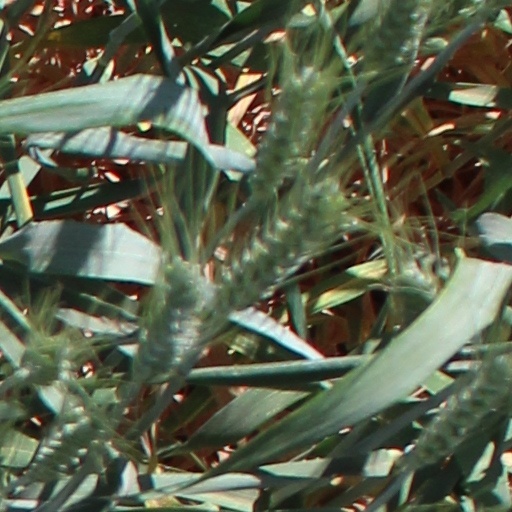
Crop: wheat